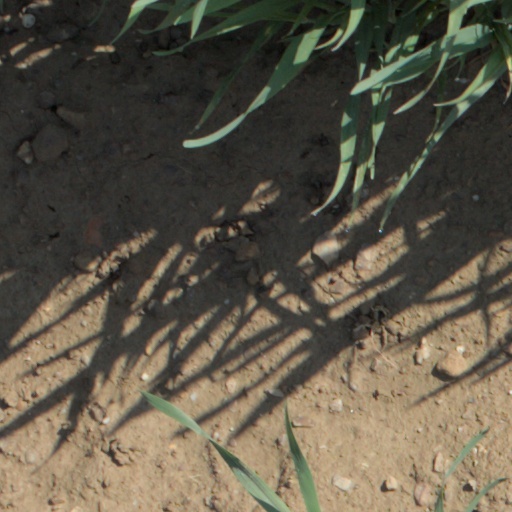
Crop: wheat